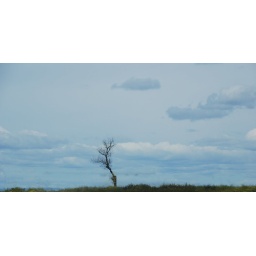
my lonely tree against clouds